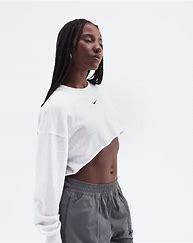
Brand: Nike
Model: Court